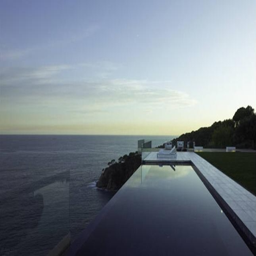
picture of the pool and the view at sunset